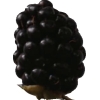
Label: blackberry